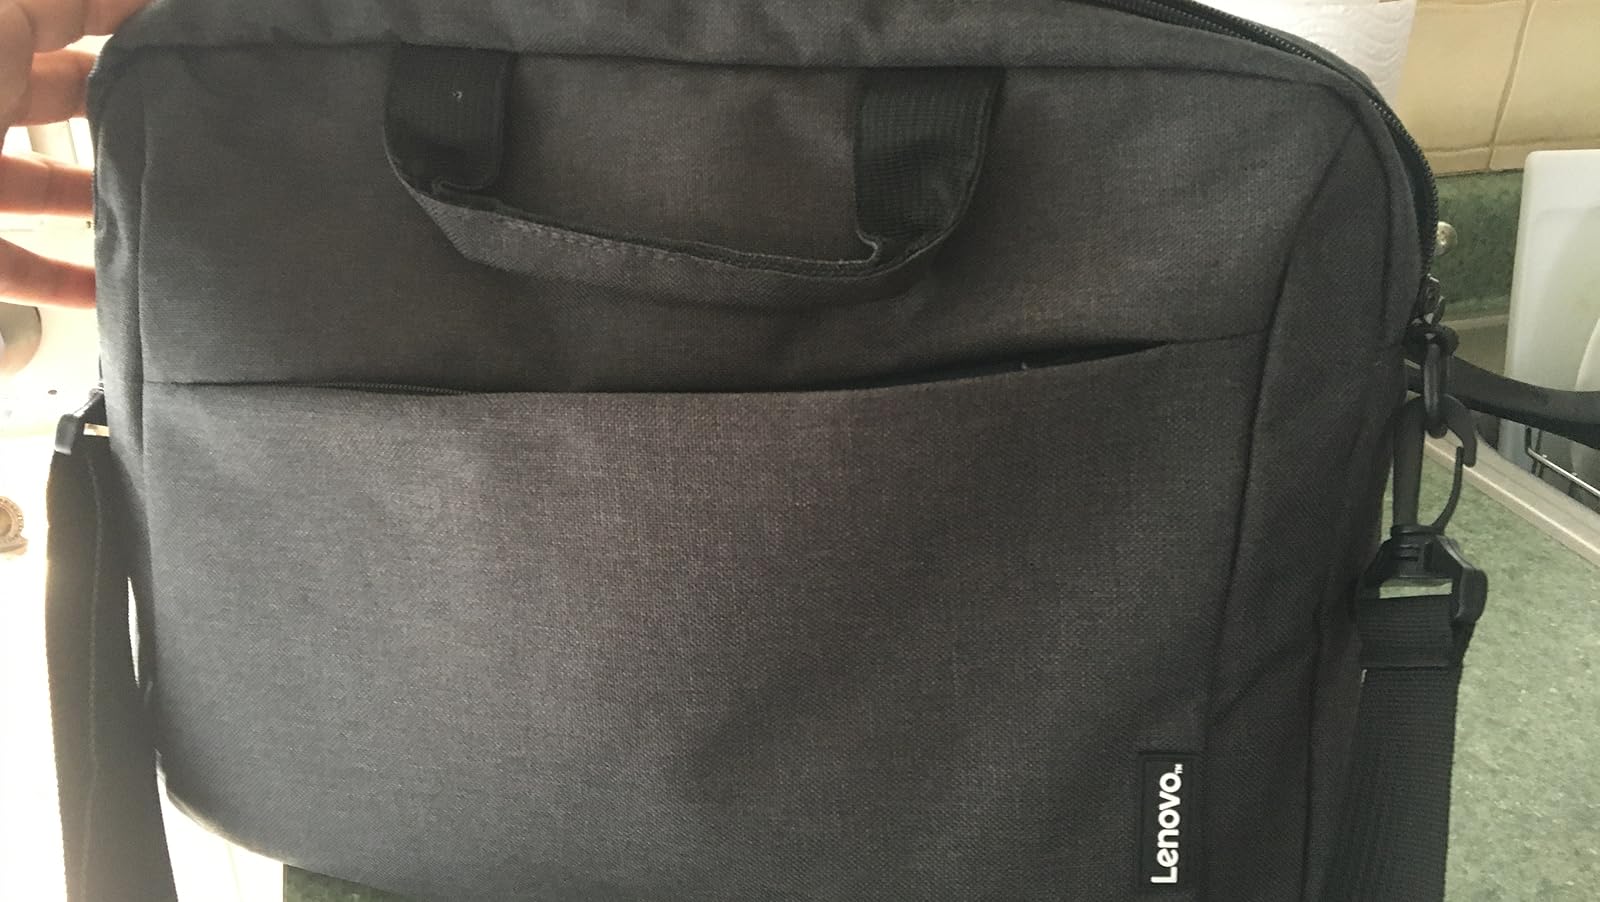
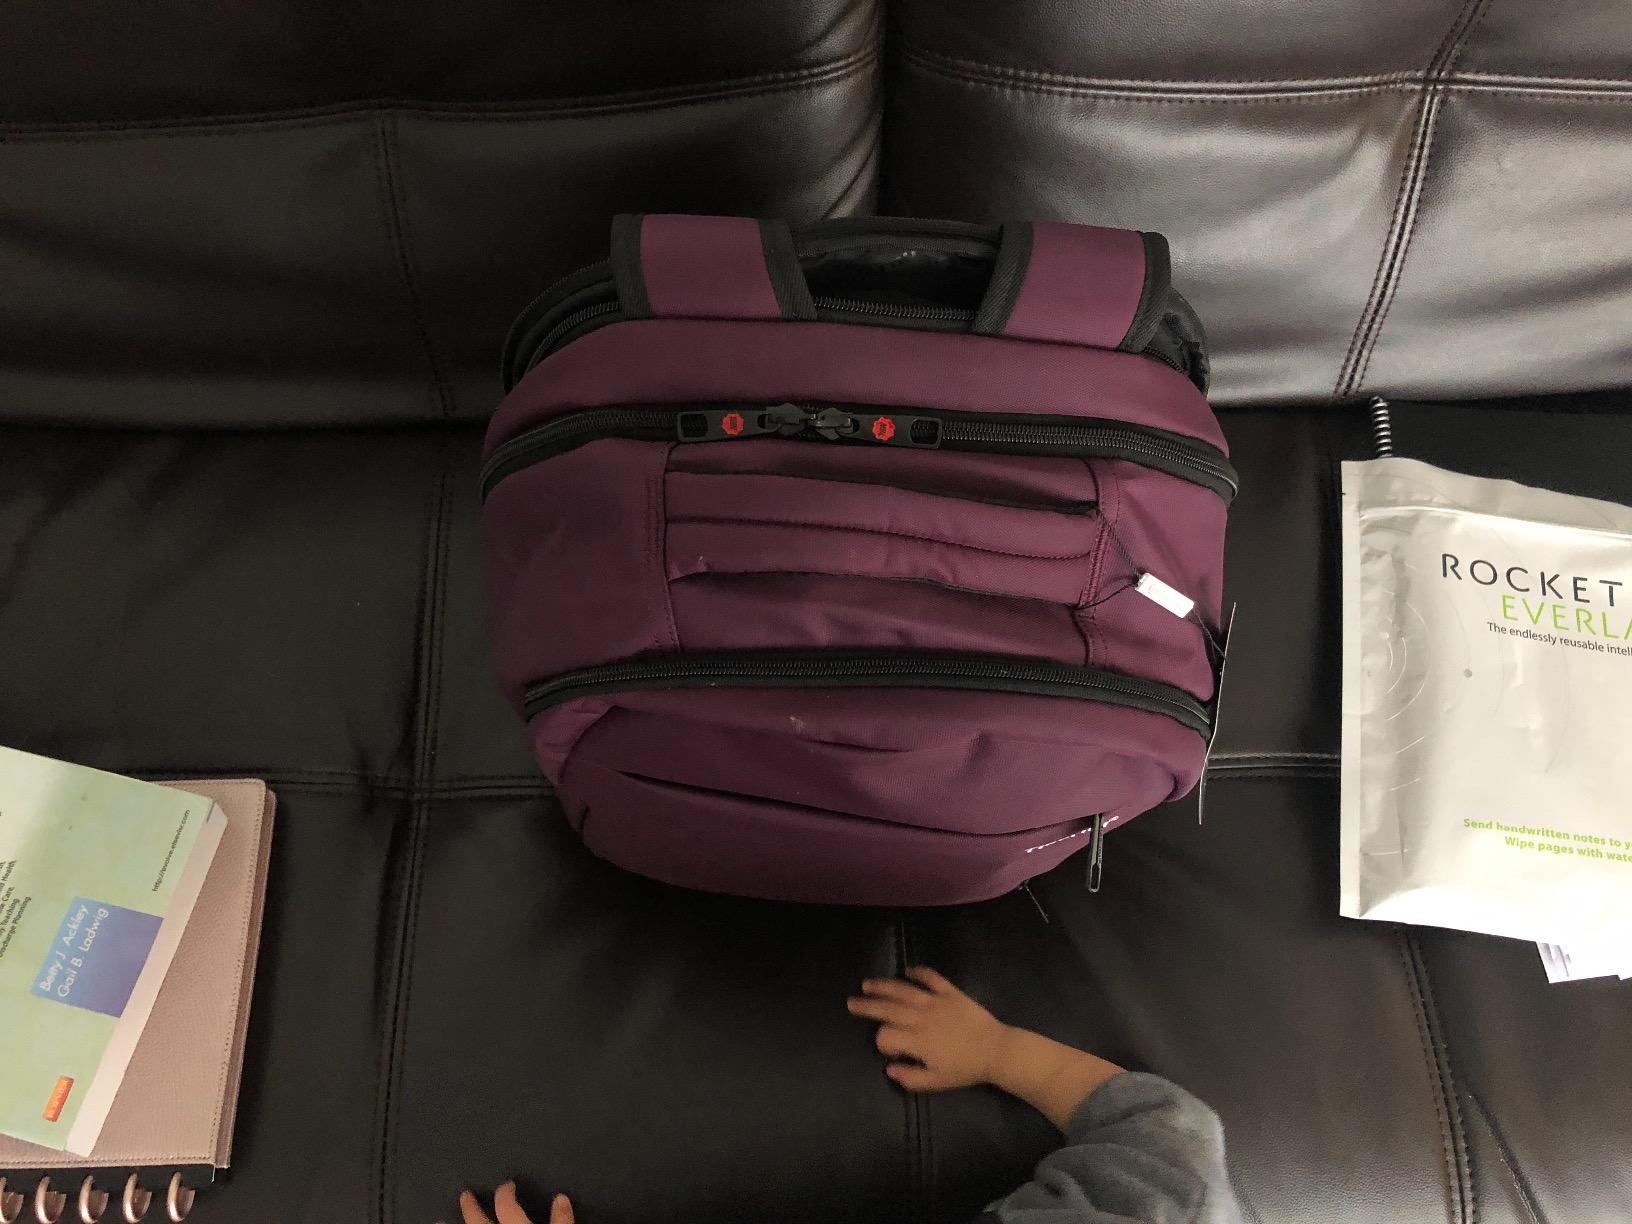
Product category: bag
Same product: no